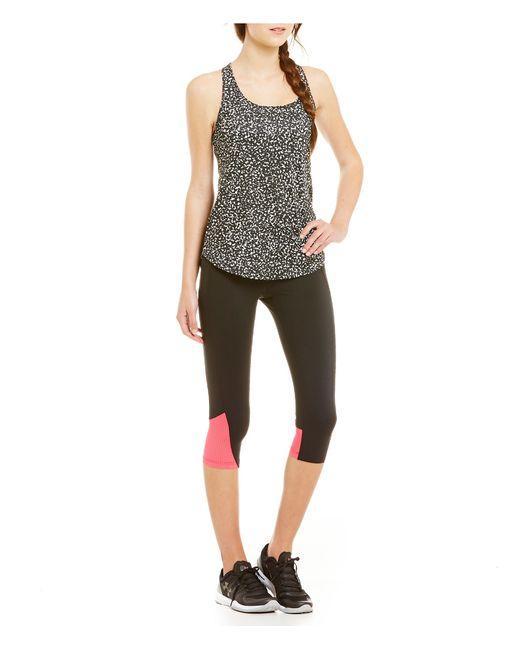
Weiß gemustertes schwarzes ärmelloses mit schwarzen Dreiviertelleggings, Sportbekleidung